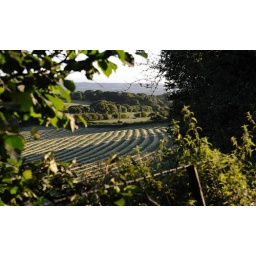
041-20100830_South Glamorgan-Garth Hill-mown hay field in the late afternoon sun-from road on S side of the Garth Hill